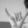
ASL letter: Y